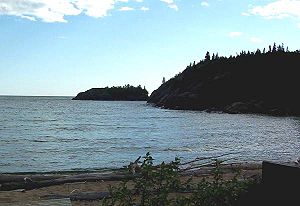
Pukaskwa National Park
Horseshoe Bay
Pukaskwa National Park er en nationalpark, der ligger syd for byen Marathon i Thunder Bay District i den canadiske provins Ontario. Parken ligger ved nordkysten af Lake Superior. Pukaskwa blev officielt oprettet som nationalpark i 1978 og har et areal på 1.878 kvadratkilometer.